Dorothea Widmer

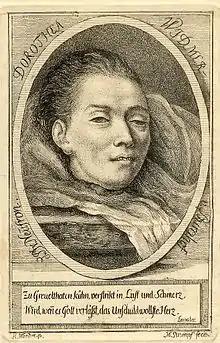
A copper engraving of Widmer's head by Matthias Stumpf.

Dorothea Widmer (1758 - 1781), was a Swiss woman who was abused by her husband until she killed him. Her crime attracted tremendous public attention in Switzerland.